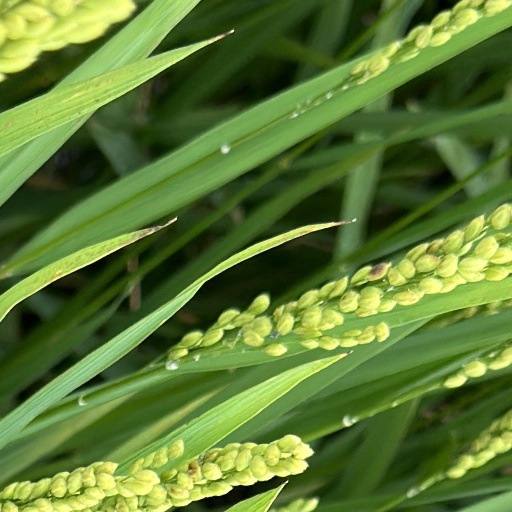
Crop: rice